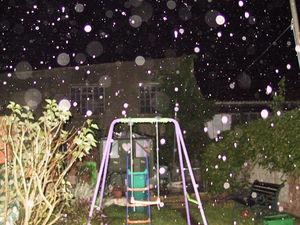
En photographie, les orbes sont un phénomène optique représenté par des taches blanches ou blanchâtres, souvent transparentes, de taille variable et de forme circulaire qui apparaissent parfois sur les photos.